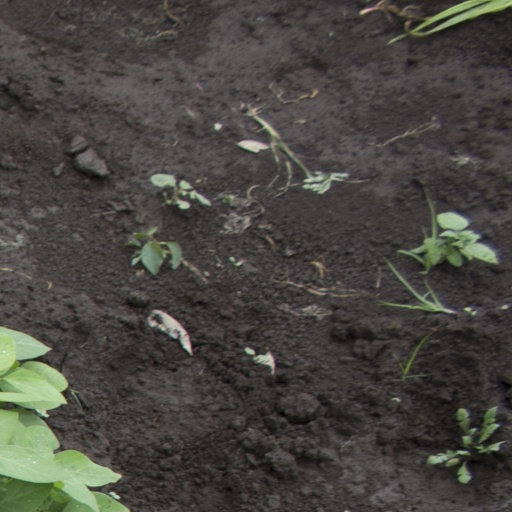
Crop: soybean